Drama therapy

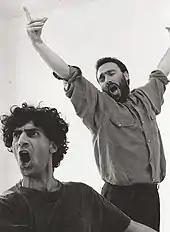
A psychotherapist using expressive therapy with a client

Phil Jones has written in his book "Drama as Therapy, Theatre as Living" that there are nine core processes at the heart of drama therapy. These include projective identification and dramatic distancing. Projective identification is the process whereby a person feels the feelings that the other is unable to access themselves. Dramatic distancing refers to the way that emotional and psychological problems can be accessed easier through metaphor. The client has a distanced relationship through metaphor to these problems that make them easier to tolerate.